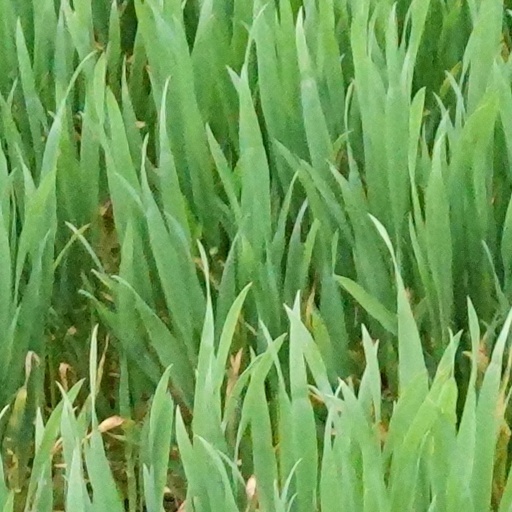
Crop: wheat